Malaysia Airlines Flight 2133

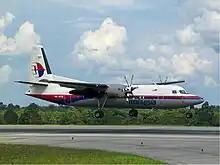
A Malaysia Airlines Fokker 50 similar to the one which crashed.

Malaysia Airlines Flight 2133 (MH2133/MAS2133) was a scheduled domestic passenger flight from Kota Kinabalu to Tawau, operated by Malaysia's flag carrier Malaysia Airlines. On 15 September 1995, the Fokker 50 carrying 53 people flew into a shanty town after the pilots failed to stop the aircraft while landing in Tawau, killing 32 of the 49 passengers and 2 of the 4 crew on board. This was the first hull loss of a Fokker 50.